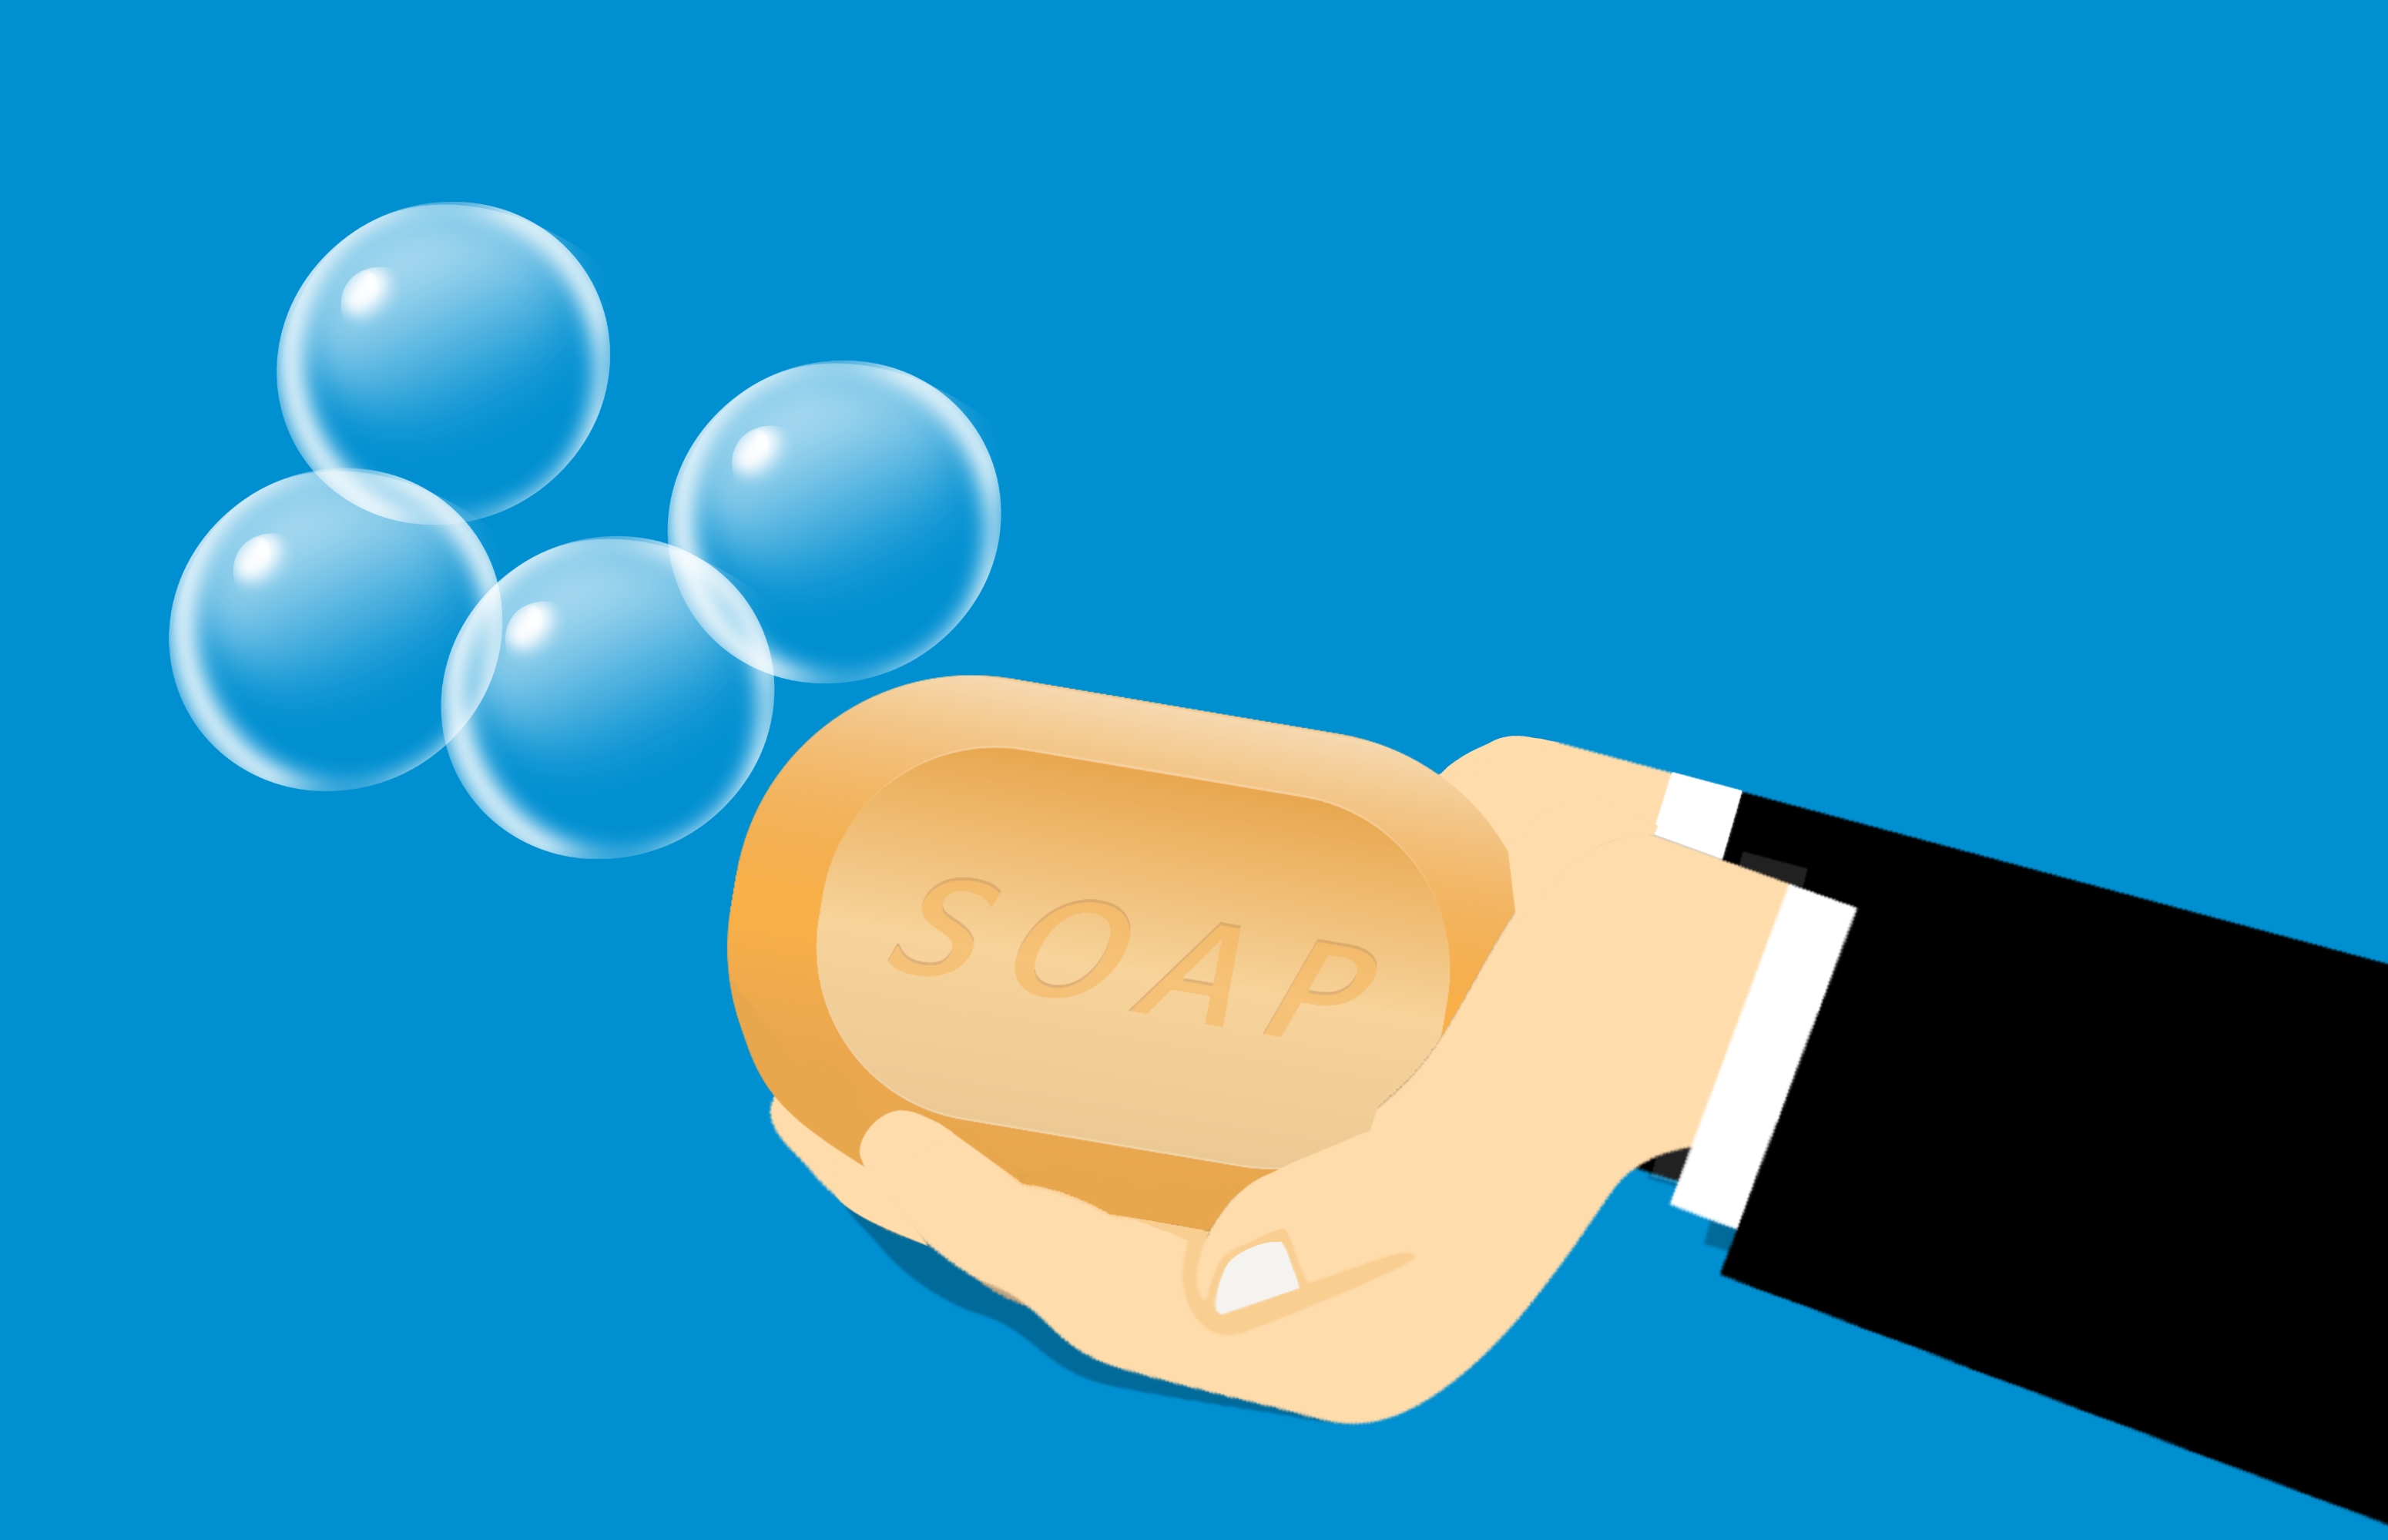
soap, washing, hand, care, medical, health, antibacterial, bacteria, bubble, clean, dirty, foam, habit, rubbing, sink, water, wet, bathroom, man, blue, aqua, azure, finger, font, illustration, gesture, electric blue